Canadian Grand Prix

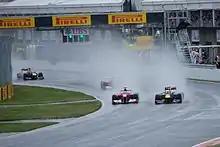
Start of the 2011 Canadian Grand Prix. The race was the longest ever F1 race to date due to rainstorms.

The 2007 race was the site of rookie Lewis Hamilton's first win. On lap 67, Takuma Sato overtook McLaren-Mercedes's Fernando Alonso, to cheers around the circuit, just after overtaking Ralf Schumacher and having overtaken Ferrari's Kimi Räikkönen earlier in the race. The race saw Sato move from the middle of the grid to the back of the pack and to a high of fifth before a pit-stop error caused him to move back to eleventh. Sato fought up 5 places in the field in the last 15 laps to finish sixth. Sato was voted "Driver of the Day" on the ITV website over Lewis Hamilton's first win. The race also saw an atrocious crash involving Robert Kubica (who went on to win the race the following season, resulting to be his only one in F1).